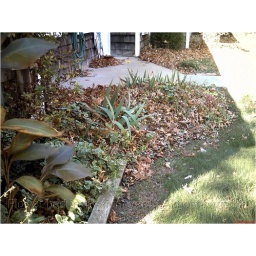
Leaves covering flower bed in front yard